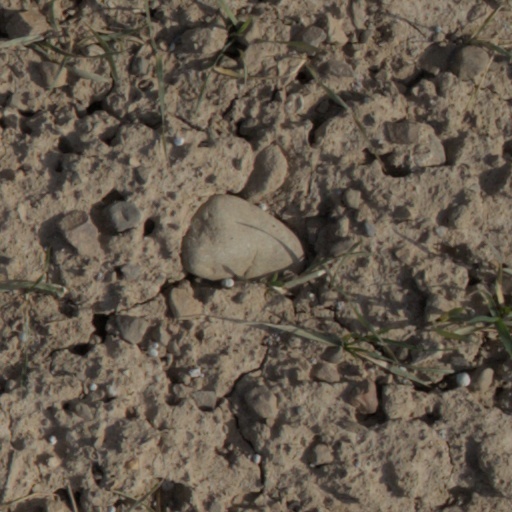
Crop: wheat